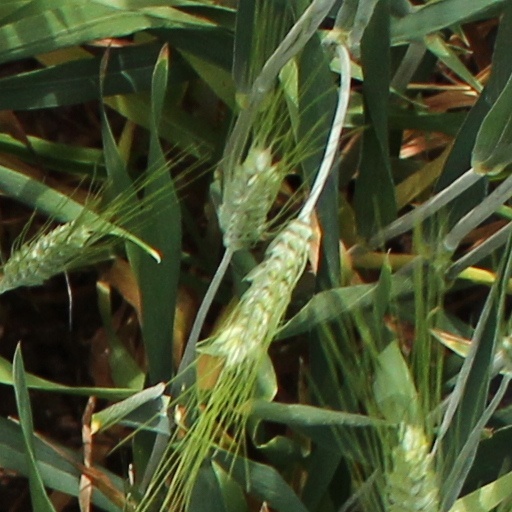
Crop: wheat